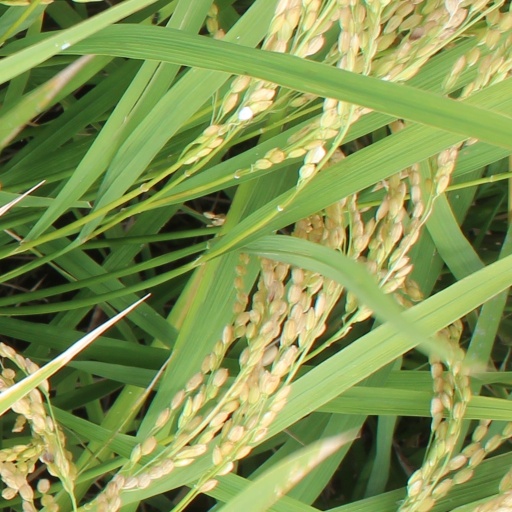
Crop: rice